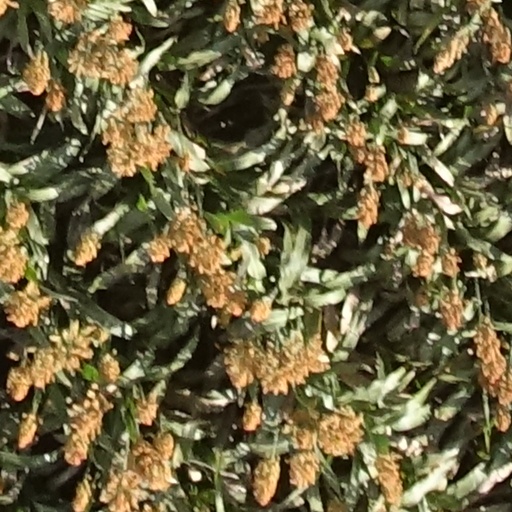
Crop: sorghum